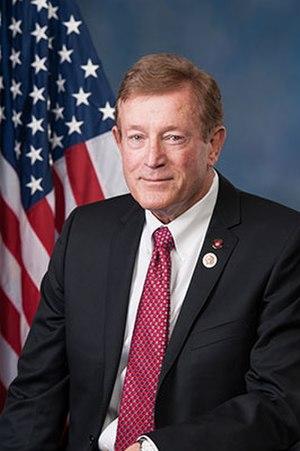
Depuis le recensement de 2010, la Californie dispose de 53 élus à la Chambre des représentants des États-Unis.
Paul Joseph Cook, né le 3 mars 1943 à Meriden, est un homme politique américain, élu républicain de Californie à la Chambre des représentants des États-Unis depuis 2013.